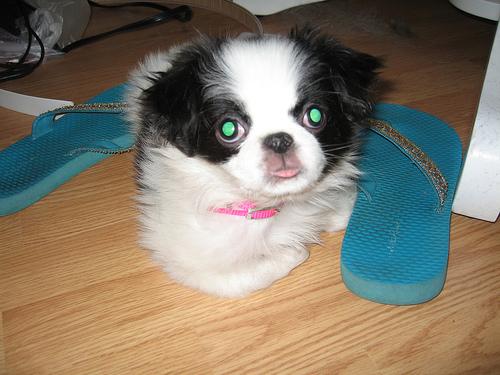
Breed: japanese chin